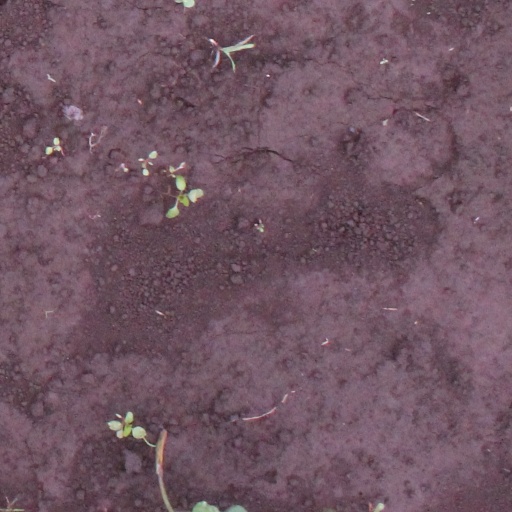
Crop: soybean